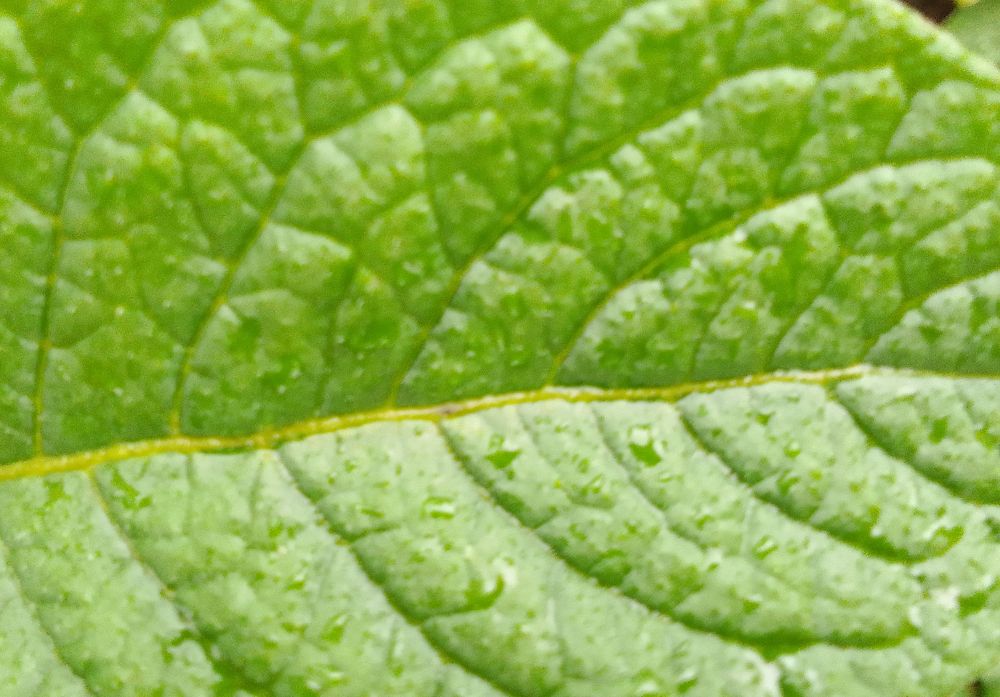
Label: Healthy